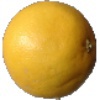
Label: white_grapefruit